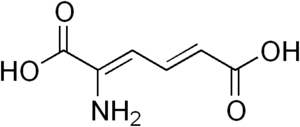
L’acide 2-aminomuconique, ou acide alpha-aminomuconique, est un acide organique de formule HOOC–C=CH–CH=CH–COOH. Il s'agit d'un acide dicarboxylique aminé insaturé formé au cours de la dégradation du tryptophane par la voie de la kynurénine sous l'action de l'aminocarboxymuconate semialdéhyde décarboxylase.